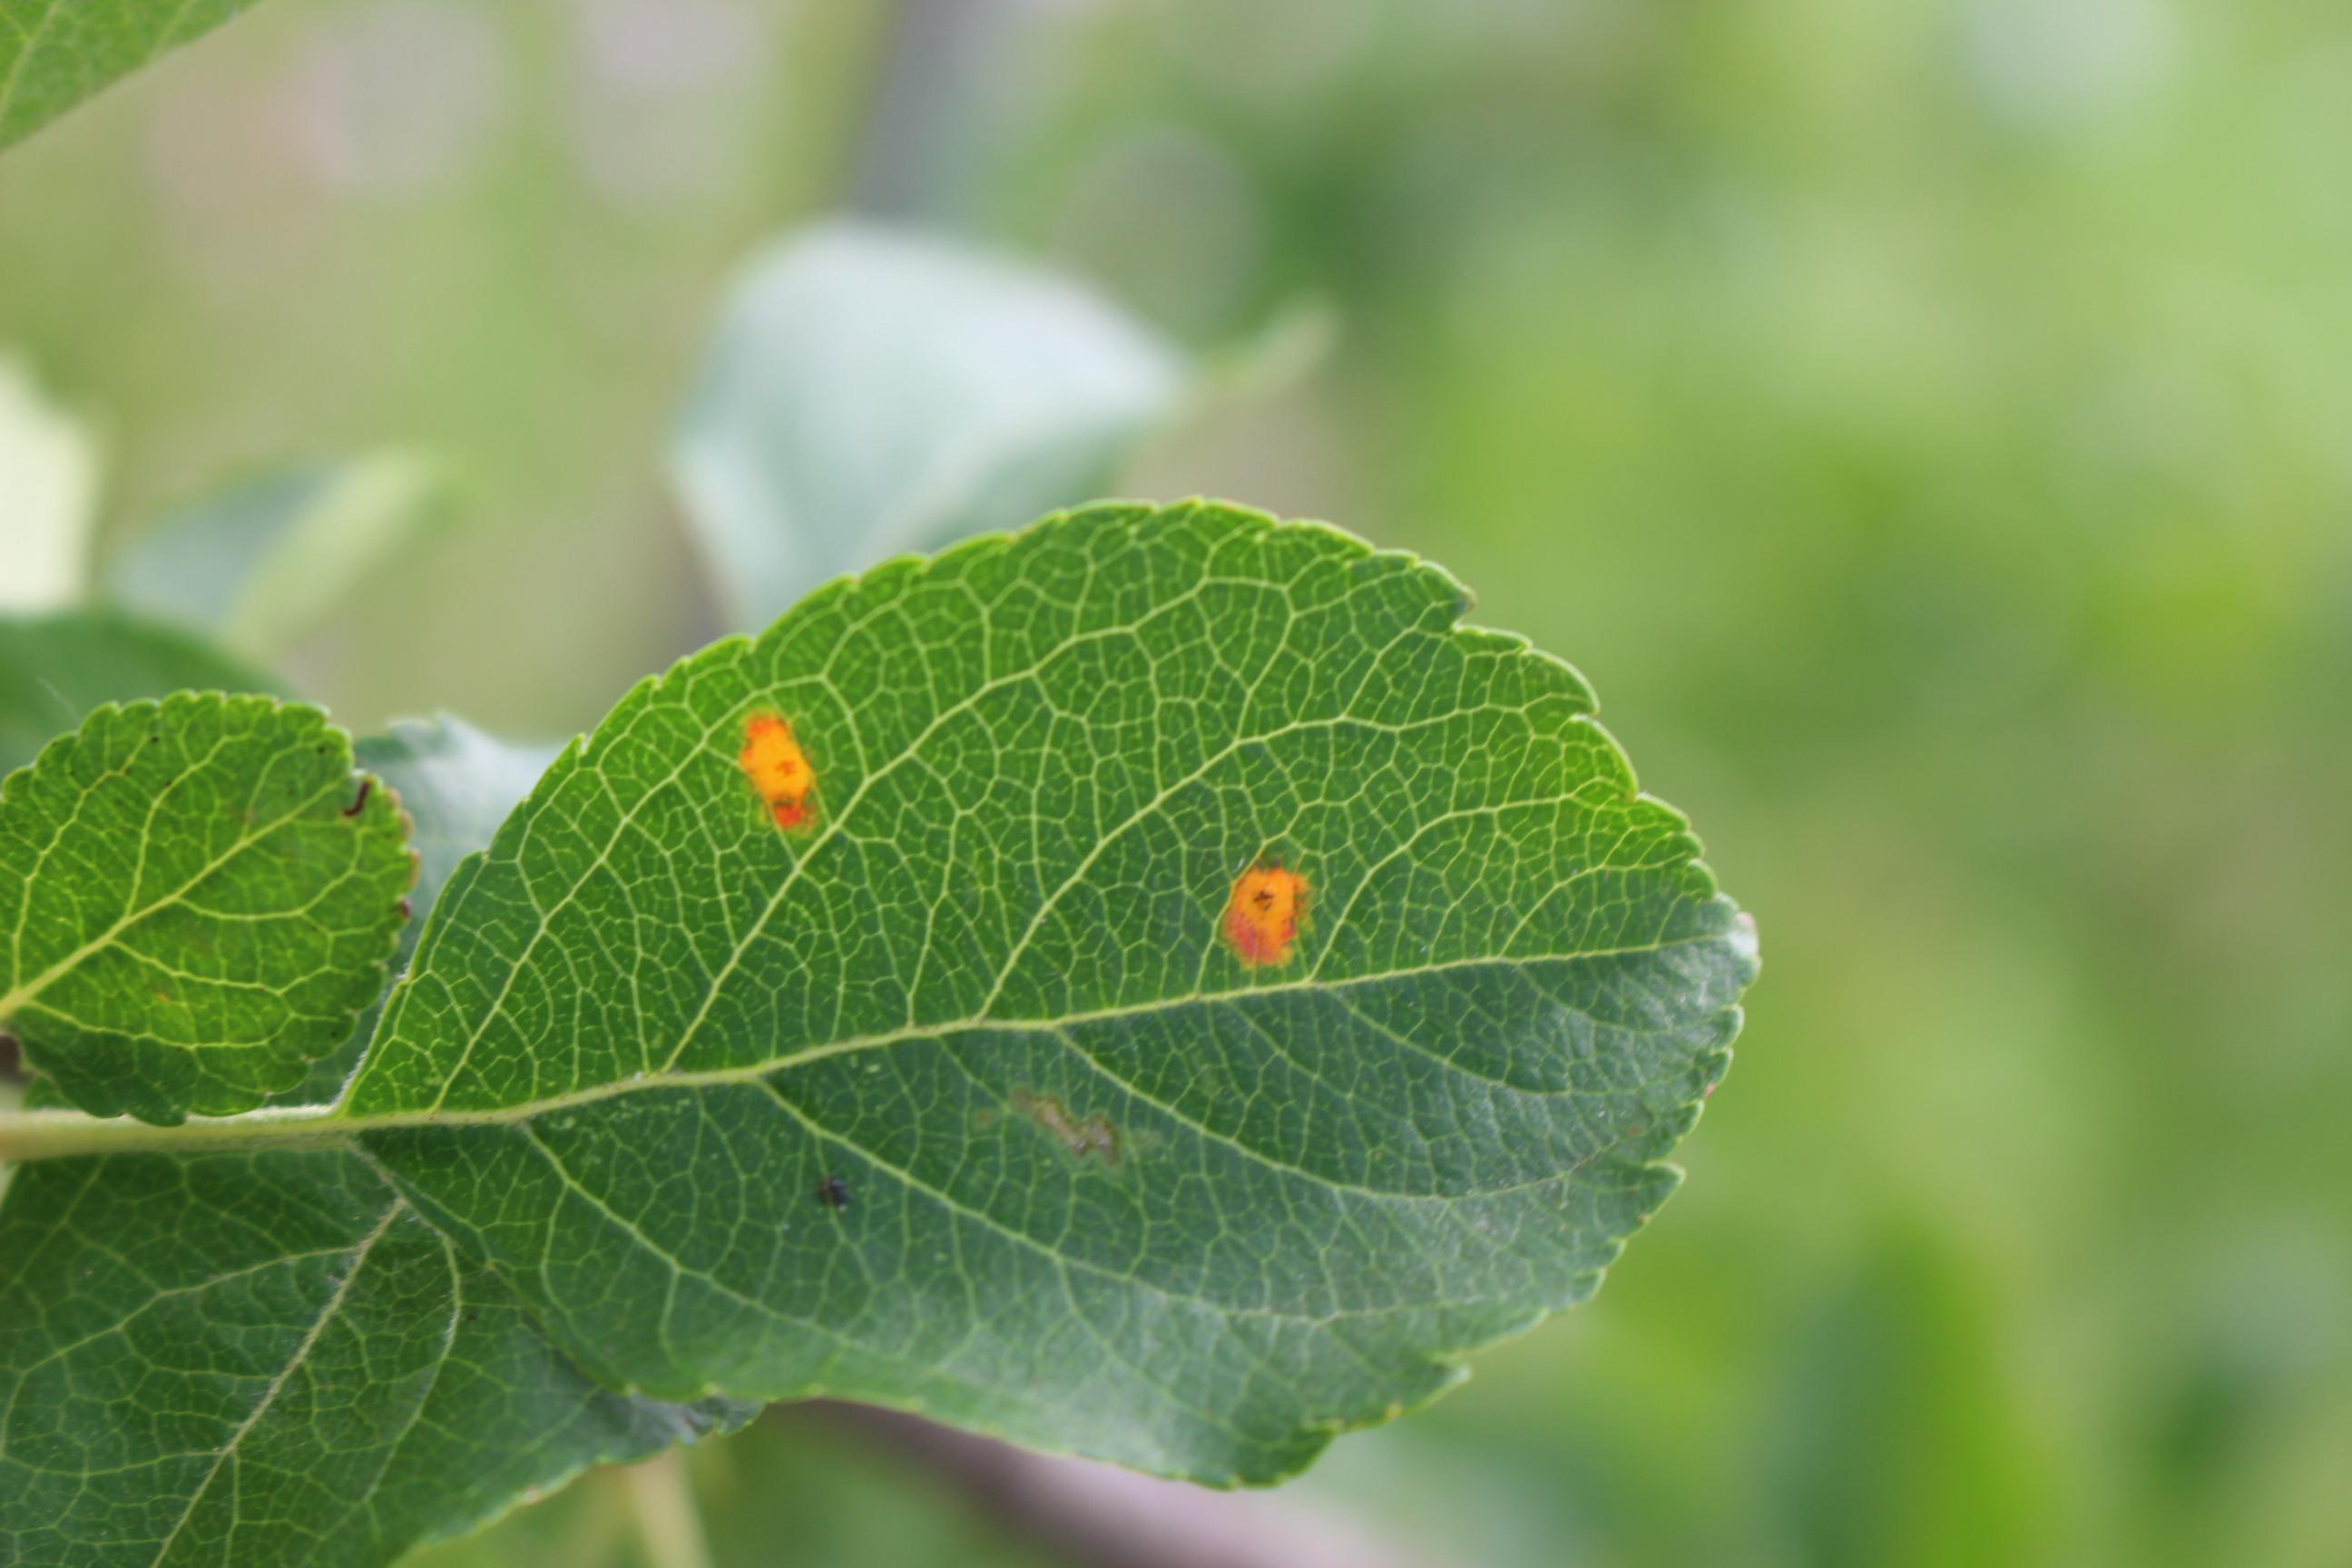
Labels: rust